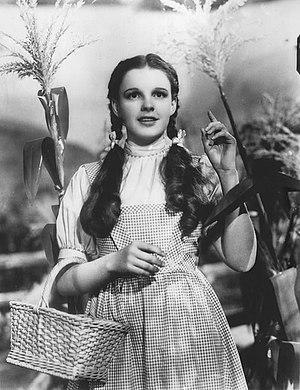
Frances Ethel Gumm, dite Judy Garland, née le 10 juin 1922 à Grand Rapids et morte le 22 juin 1969 à Londres, est une actrice, chanteuse et danseuse américaine.